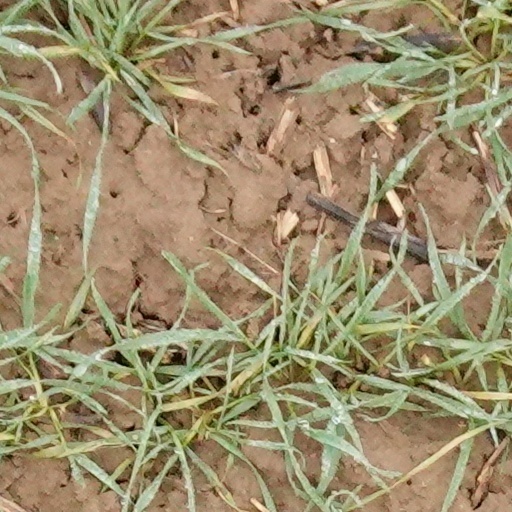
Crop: wheat